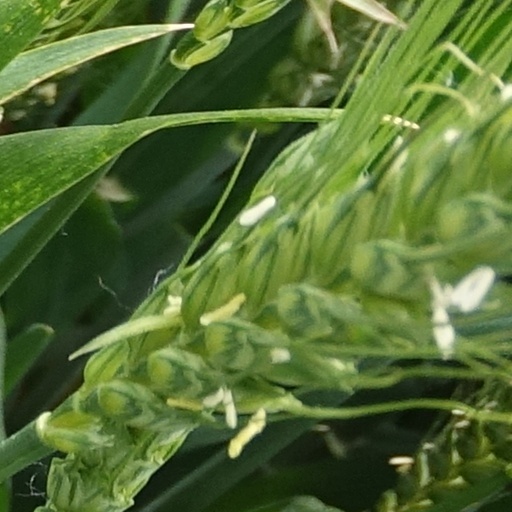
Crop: wheat